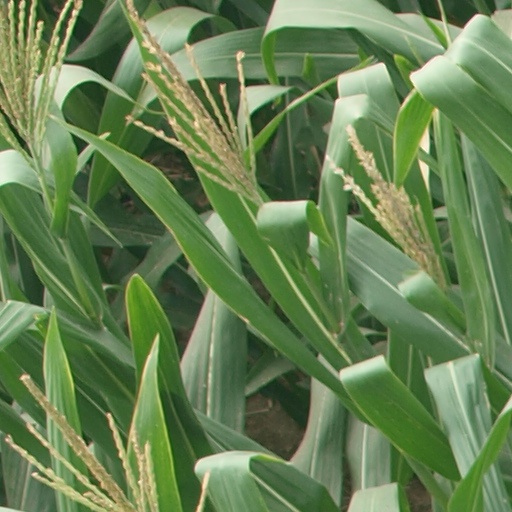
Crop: maize; corn